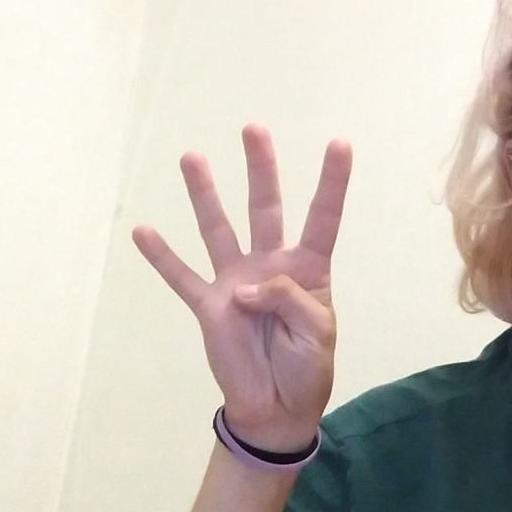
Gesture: four